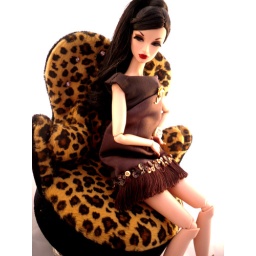
TJ is wearing dress &amp;amp; shoes by Silkstone, bag by Nadja &amp;quot;Urban Outfitting&amp;quot;, cuff bracelet by &amp;quot;Magnetism&amp;quot; Monogram